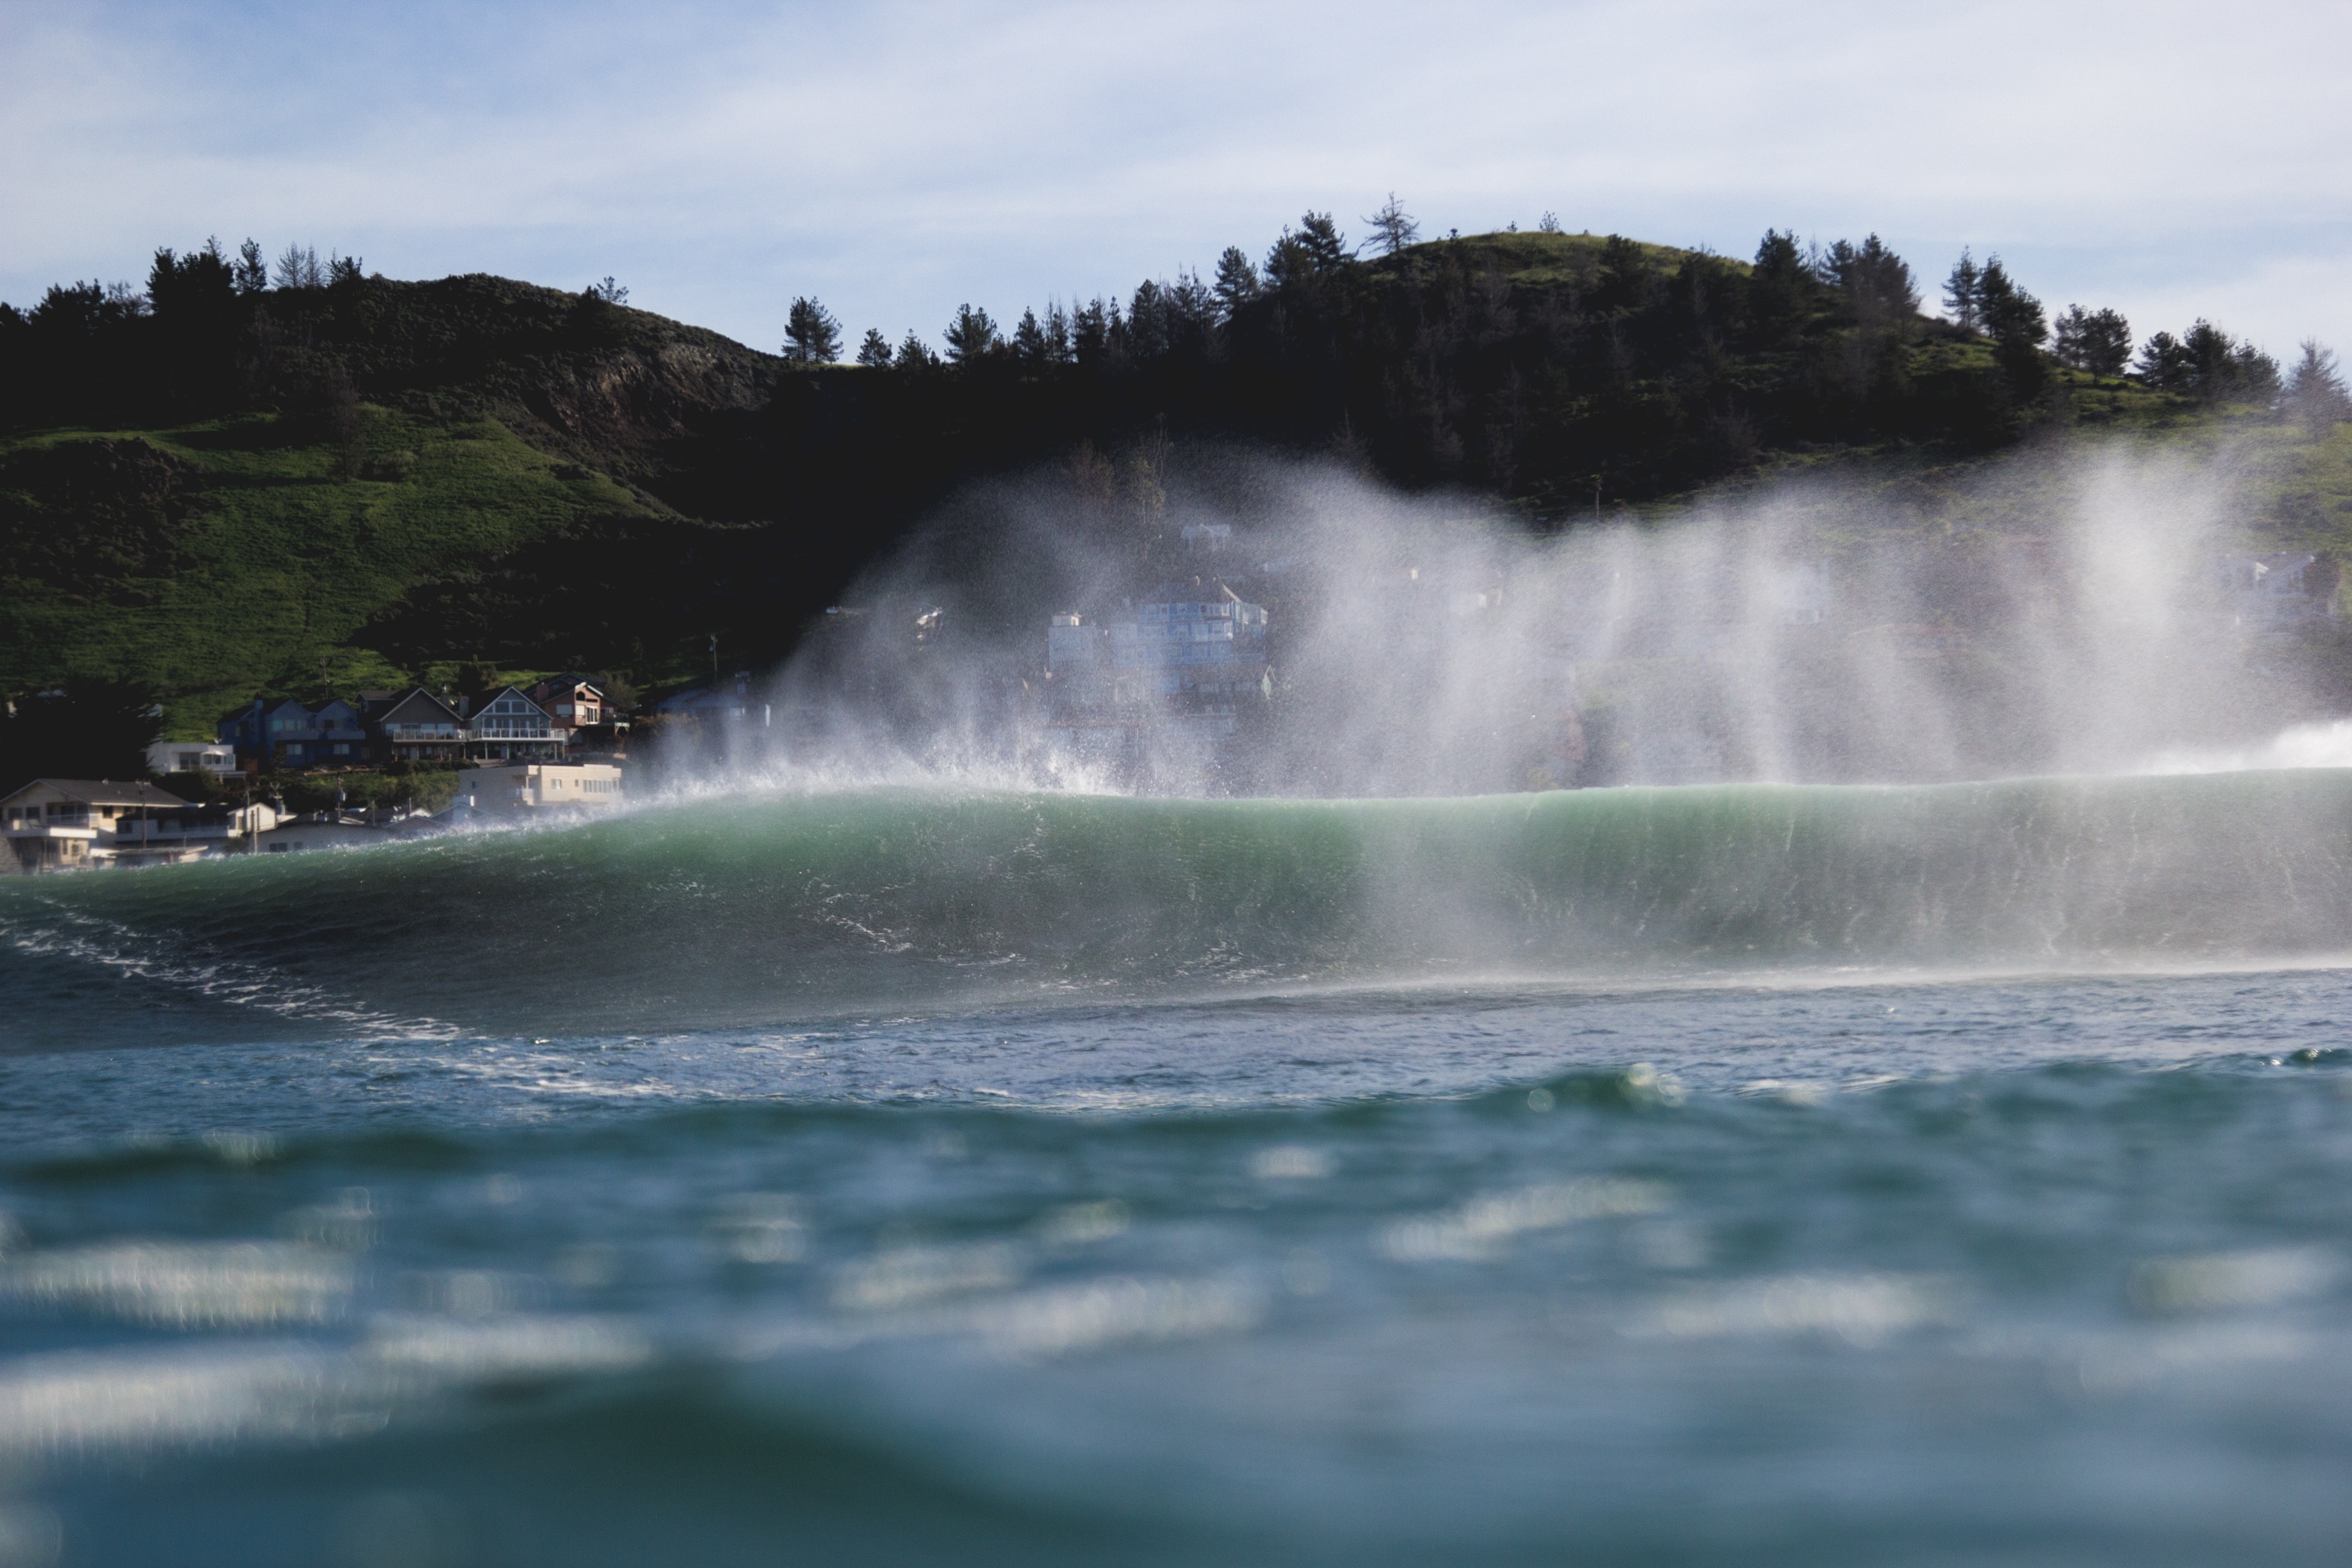
sea, coast, water, waterfall, wave, rapid, body of water, water feature, atmospheric phenomenon, wind wave